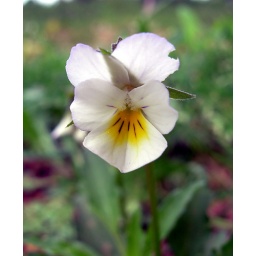
Lovely flower by a field edge near the A120 bypass near Bishop's Stortford.May 2006